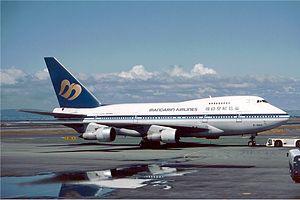
Mandarin Airlines est une compagnie aérienne de Taïwan.